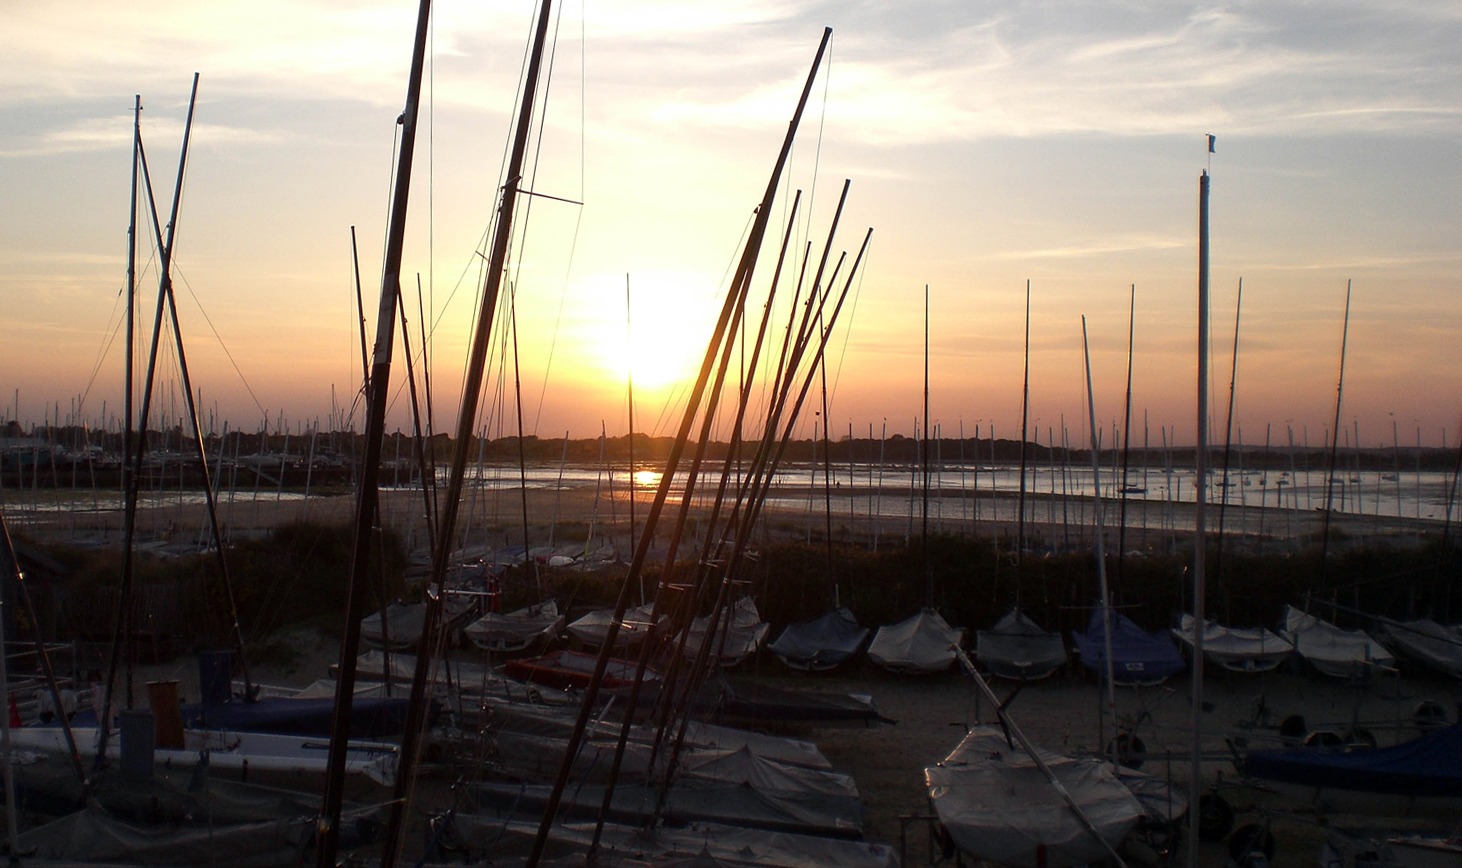
sea, ocean, horizon, dock, sun, sunrise, sunset, boat, sunlight, morning, dawn, ship, dusk, evening, reflection, vessel, mast, sailing, club, marina, sailboat, boats, sail, sailing club, hayling island